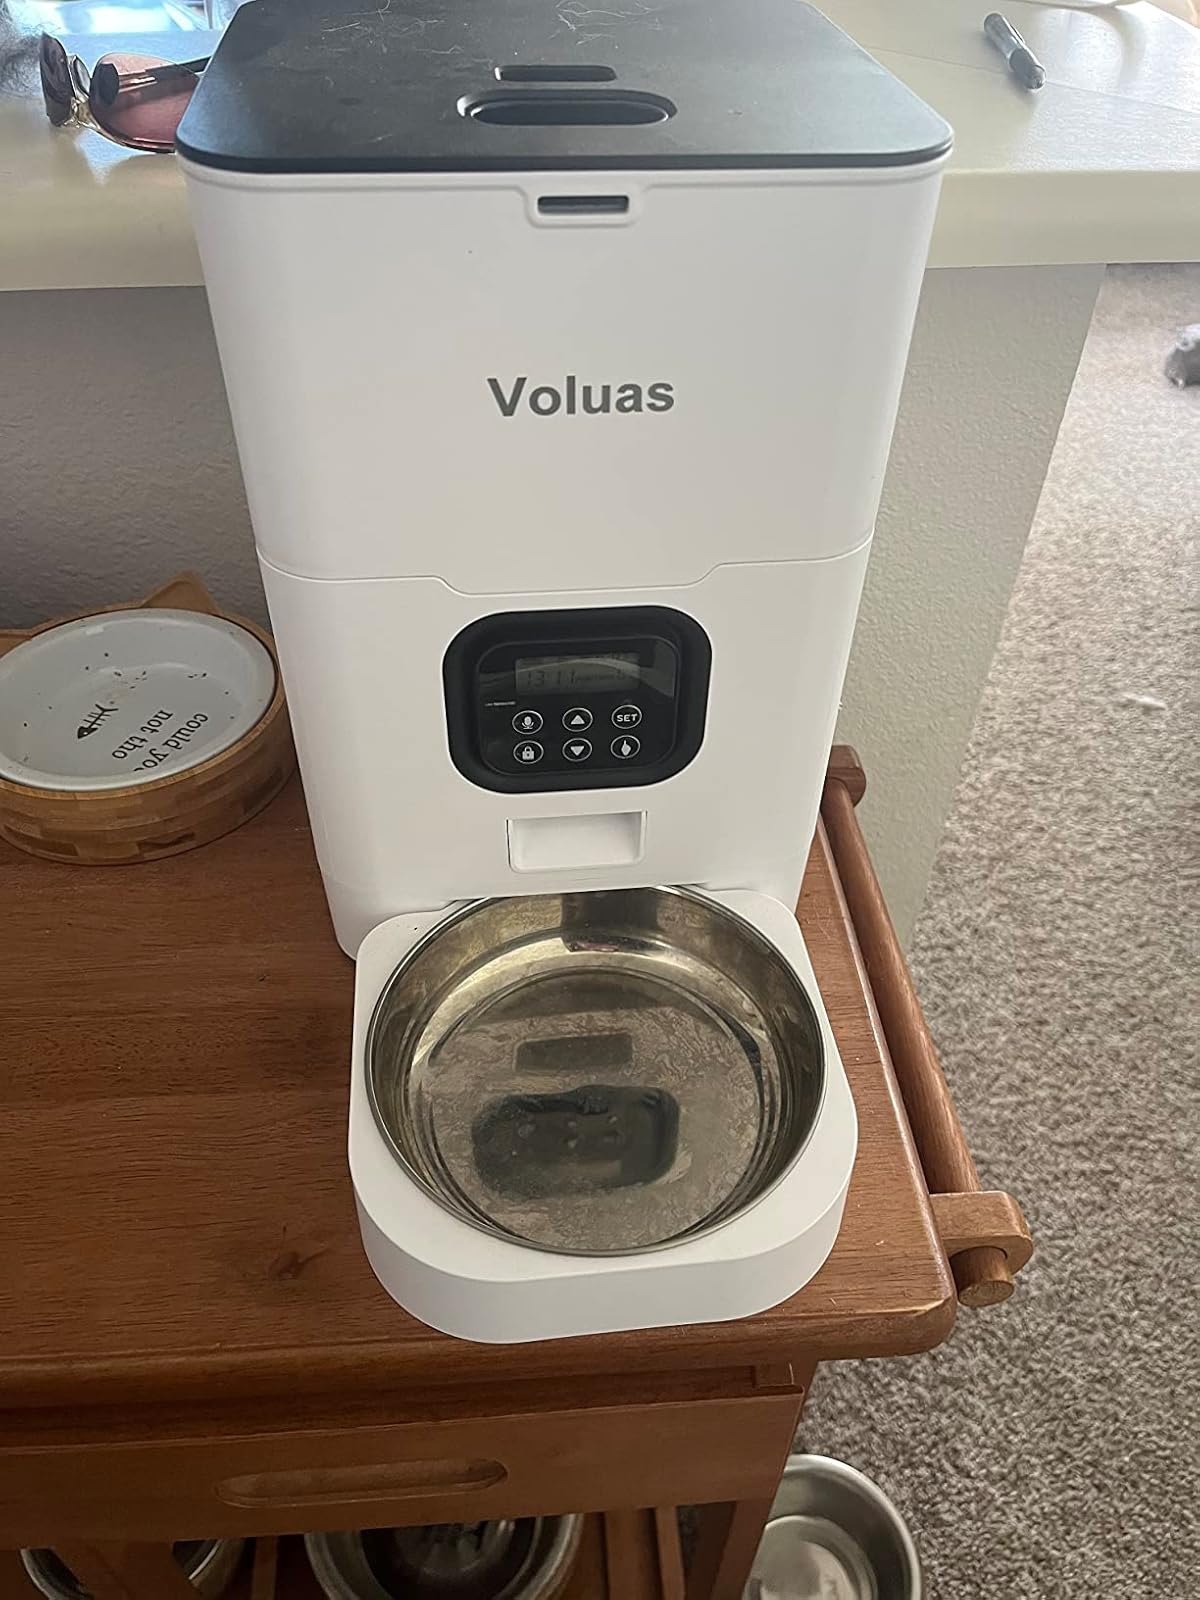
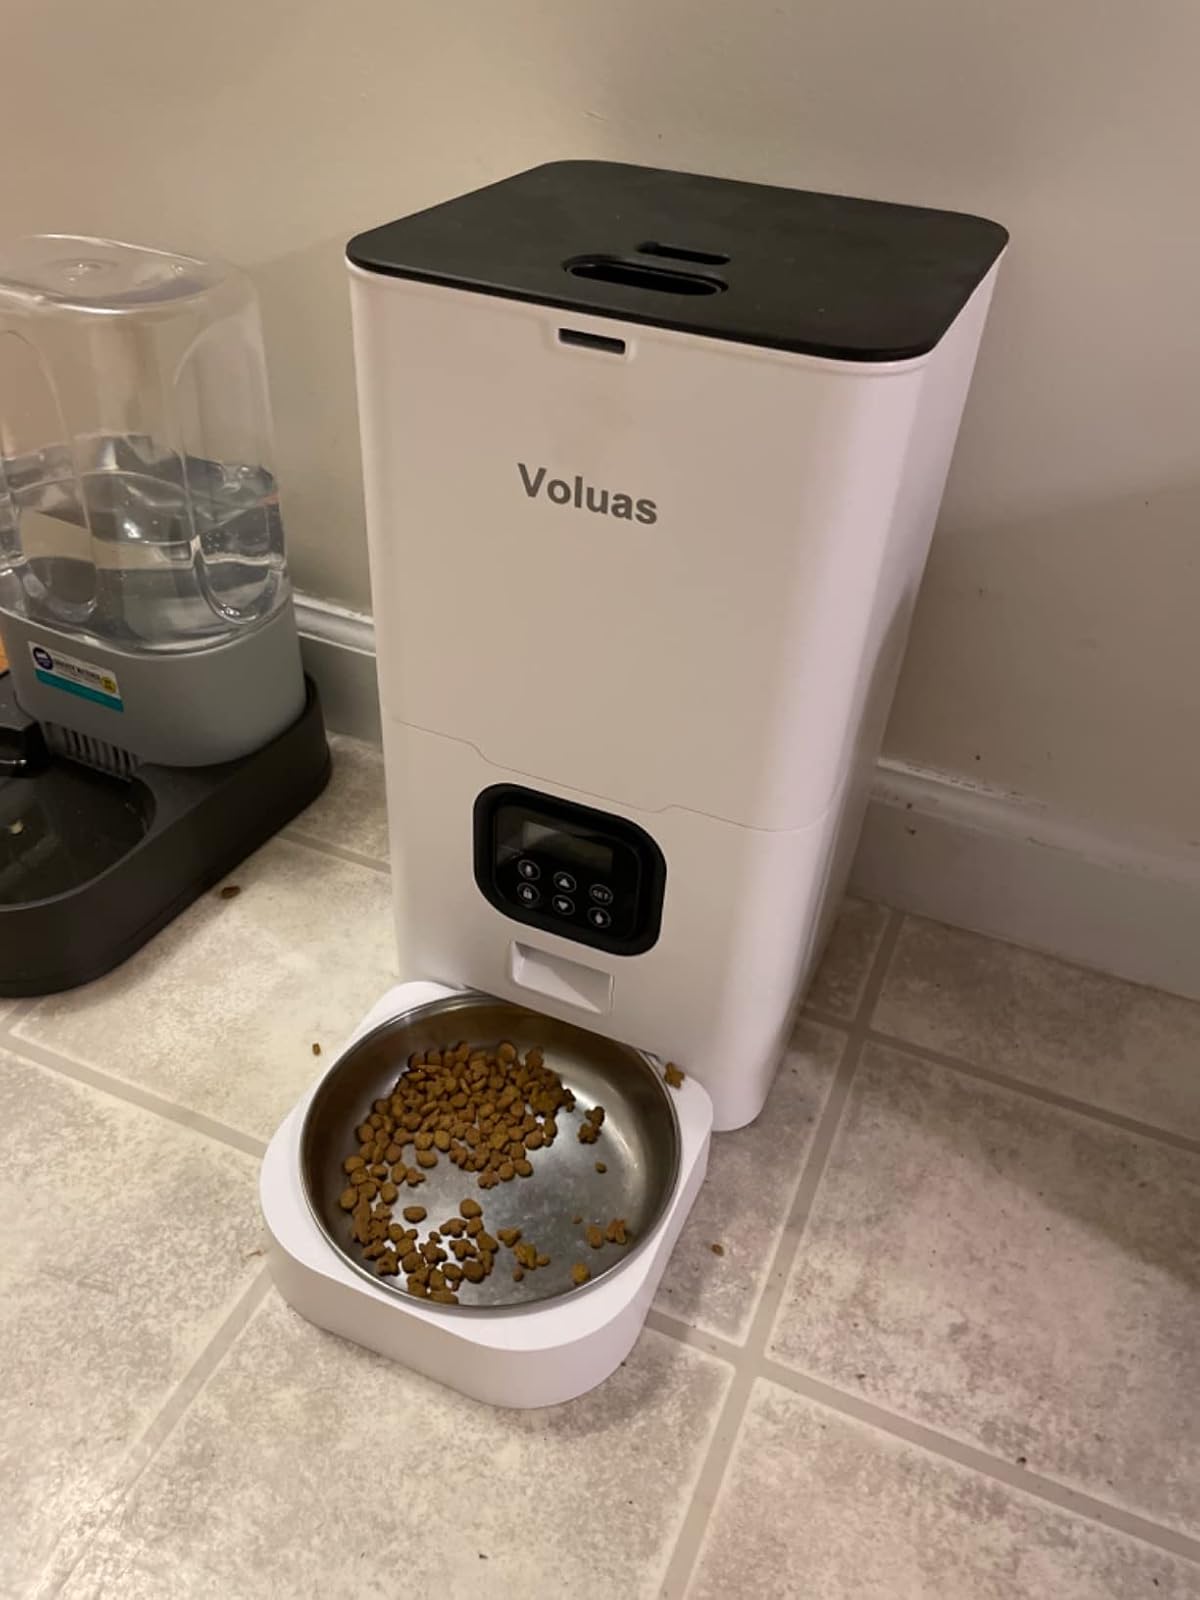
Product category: items_feeder
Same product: yes